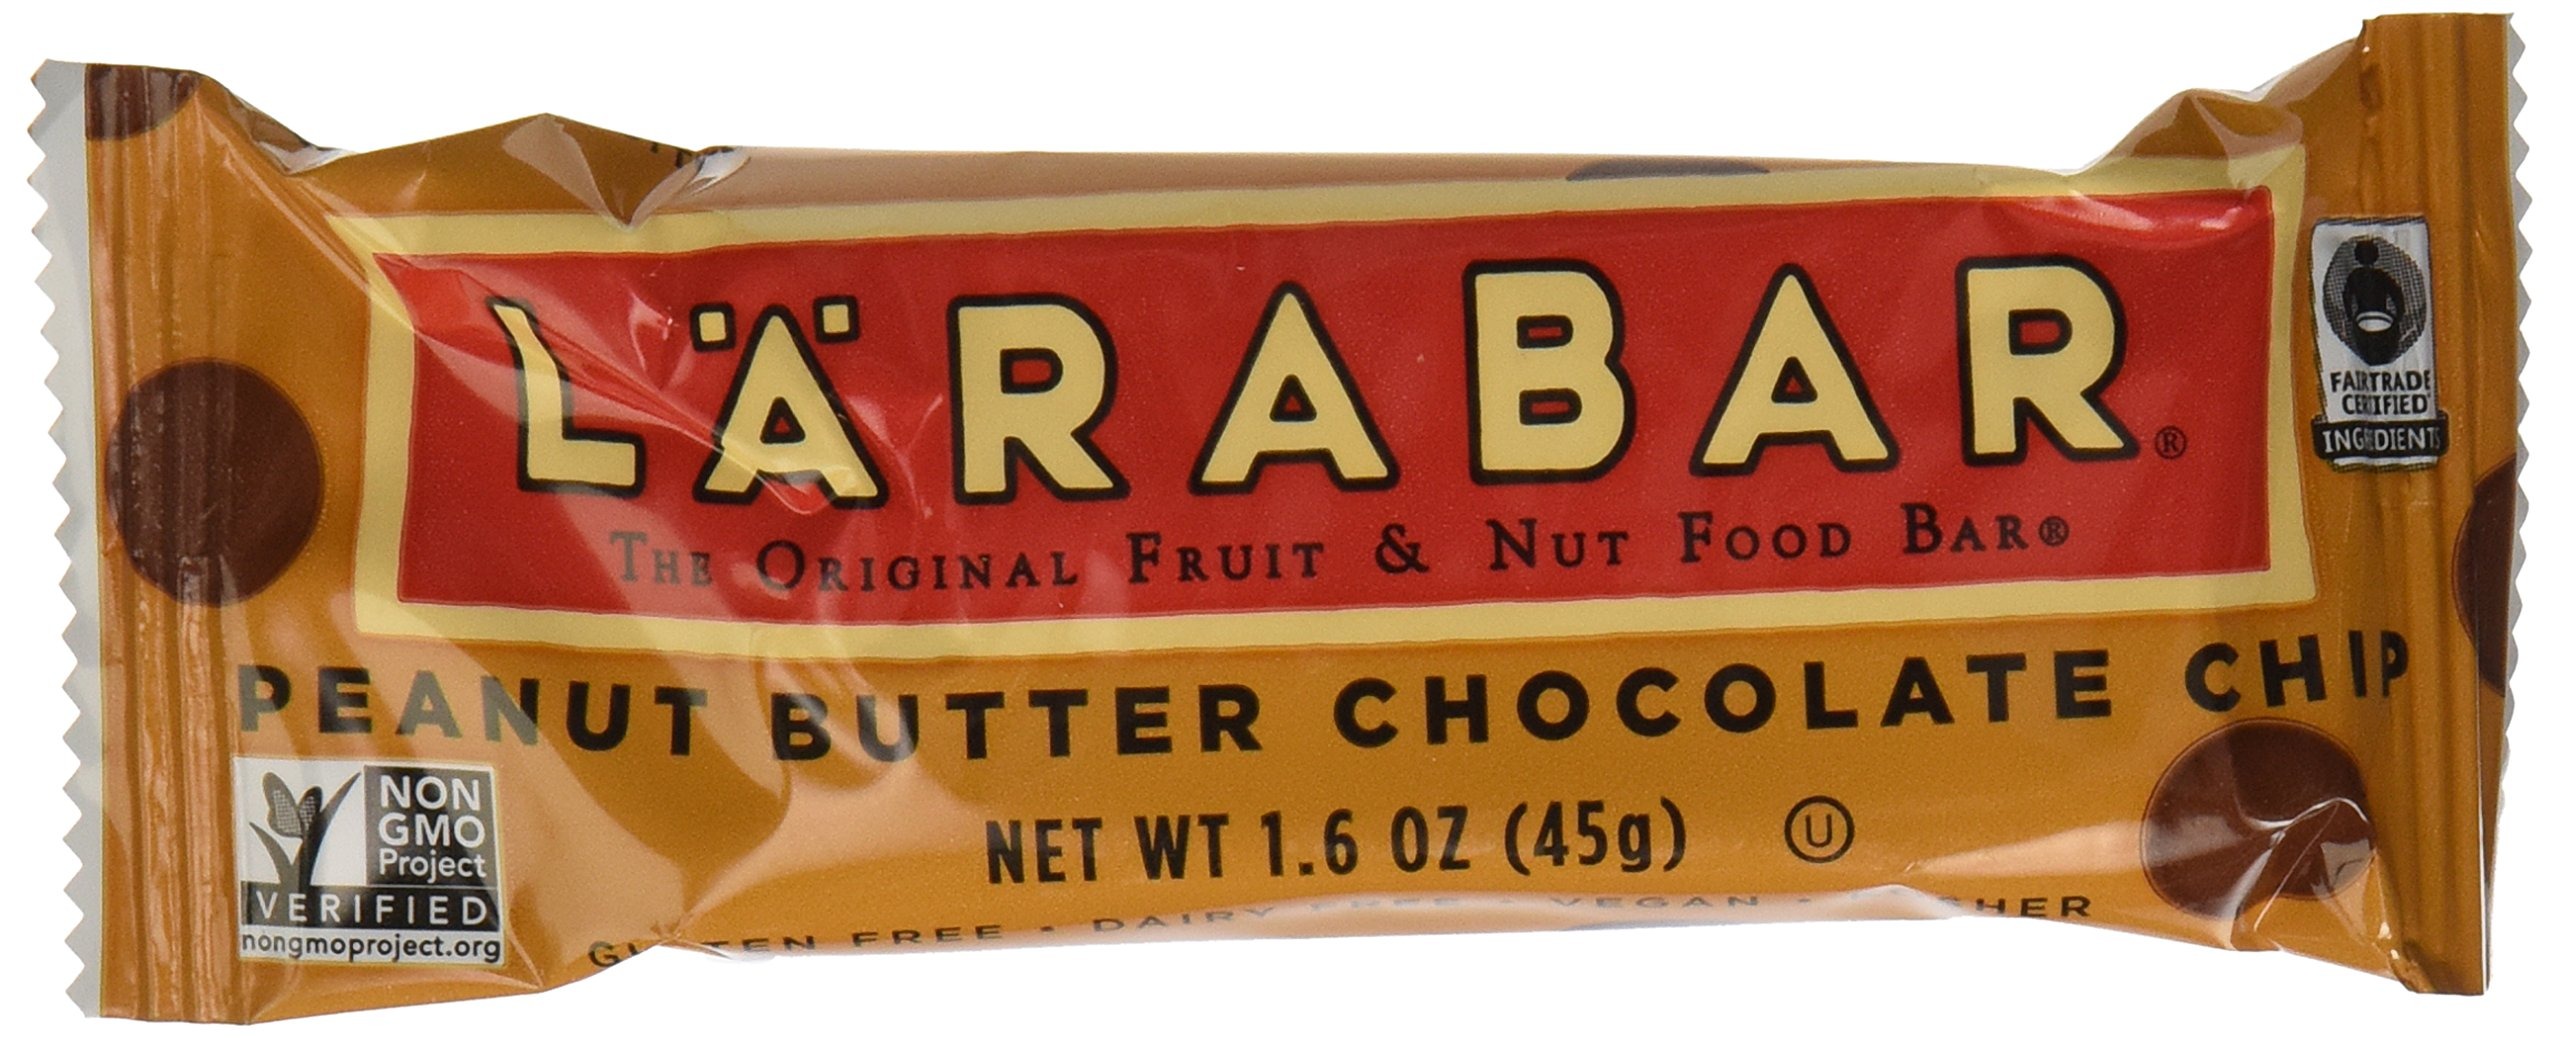
Item Name: Larabar Snack Bar Peanut Butter Chocolate Chip Trial Size Sample, 1 ct
Bullet Point 1: WHOLESOME FOOD: Tasty snack bars made with Fair Trade Certified chocolate chips; these delicious, nutrition bars are made with whole food, fair trade ingredients that the entire family will enjoy
Bullet Point 2: REAL FLAVORS: 4-ingredient bars made from a simple blend of dates, peanuts, chocolate chips, and sea salt; Larabars are whole food snack bars made with clean, simple ingredients; dairy free and gluten free benefits are combined with other real food ingredients to create a delicious and nutritious bar your whole family will enjoy
Bullet Point 3: SIMPLE INGREDIENTS: Gluten-free, non-GMO, dairy-free; we are passionate about creating delicious, convenient snacks that are made from just a few, simple ingredients for everyone to enjoy
Bullet Point 4: CONVENIENCE: Wholesome snacks for a busy, on-the go breakfast and perfect for your active lifestyle; delicious fruit and nut nutrition bar for a pre-workout energy boost, post workout performance recovery, afternoon snack, or a meal replacement bar when you're on the go
Bullet Point 5: CONTAINS: A 1.6 ounce Larabar Gluten Free Original Fruit and Nut Bar; our vegan bars are made from simple and whole food ingredients, combined for an indulgent experience that also offers gluten free and dairy free benefits
Product Description: How could we resist using the best flavor combination ever? We couldn't! Our Peanut Butter & Chocolate Chip bar isn't just a tasty morsel of chocolaty goodness, it also contains 5 grams of protein and Fair Trade Certified chocolate chips. Irresistible? You bet.
Value: 1.6
Unit: Ounce

Price: 4.55